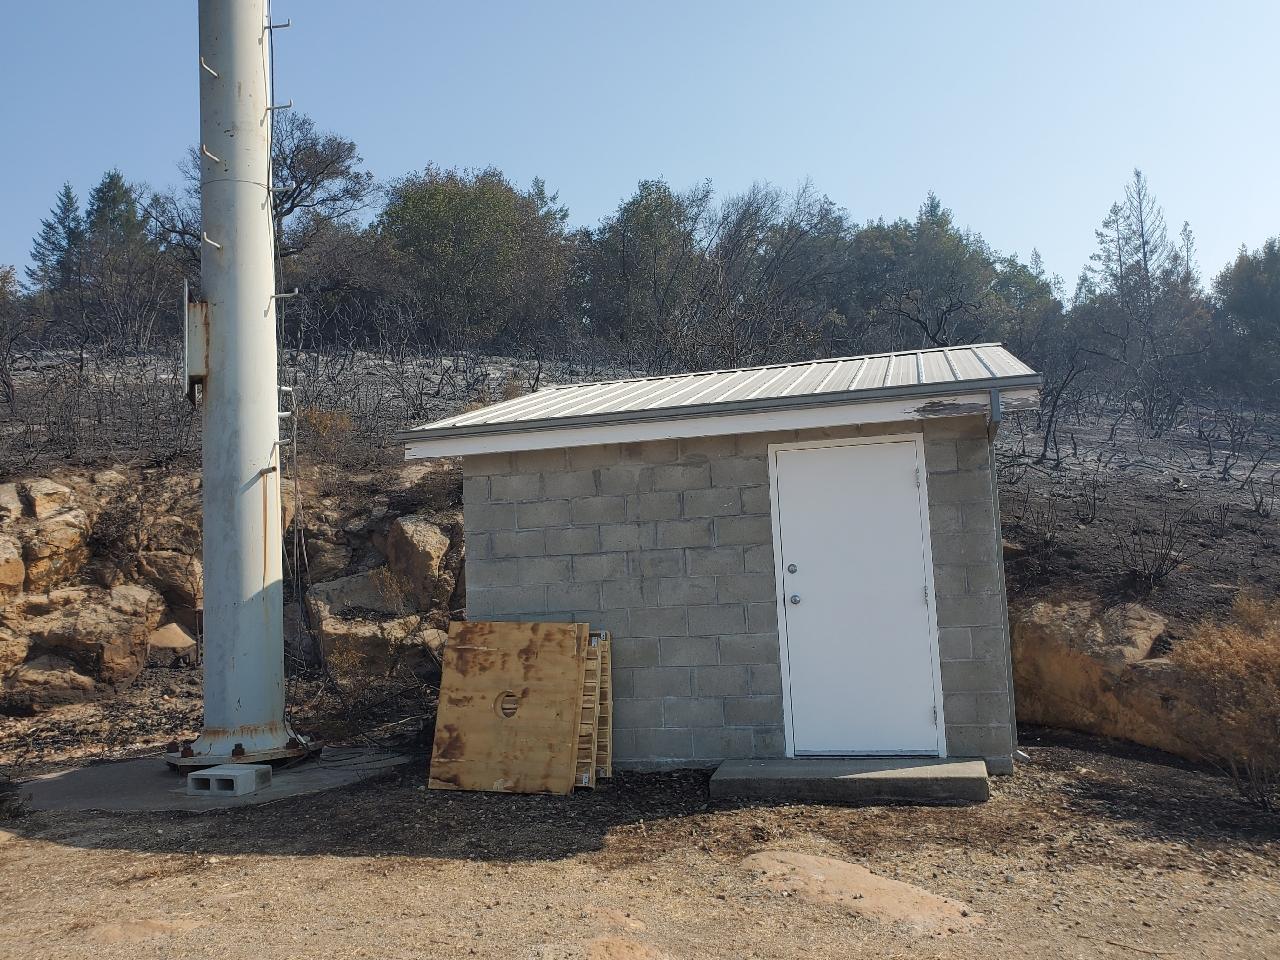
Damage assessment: affected